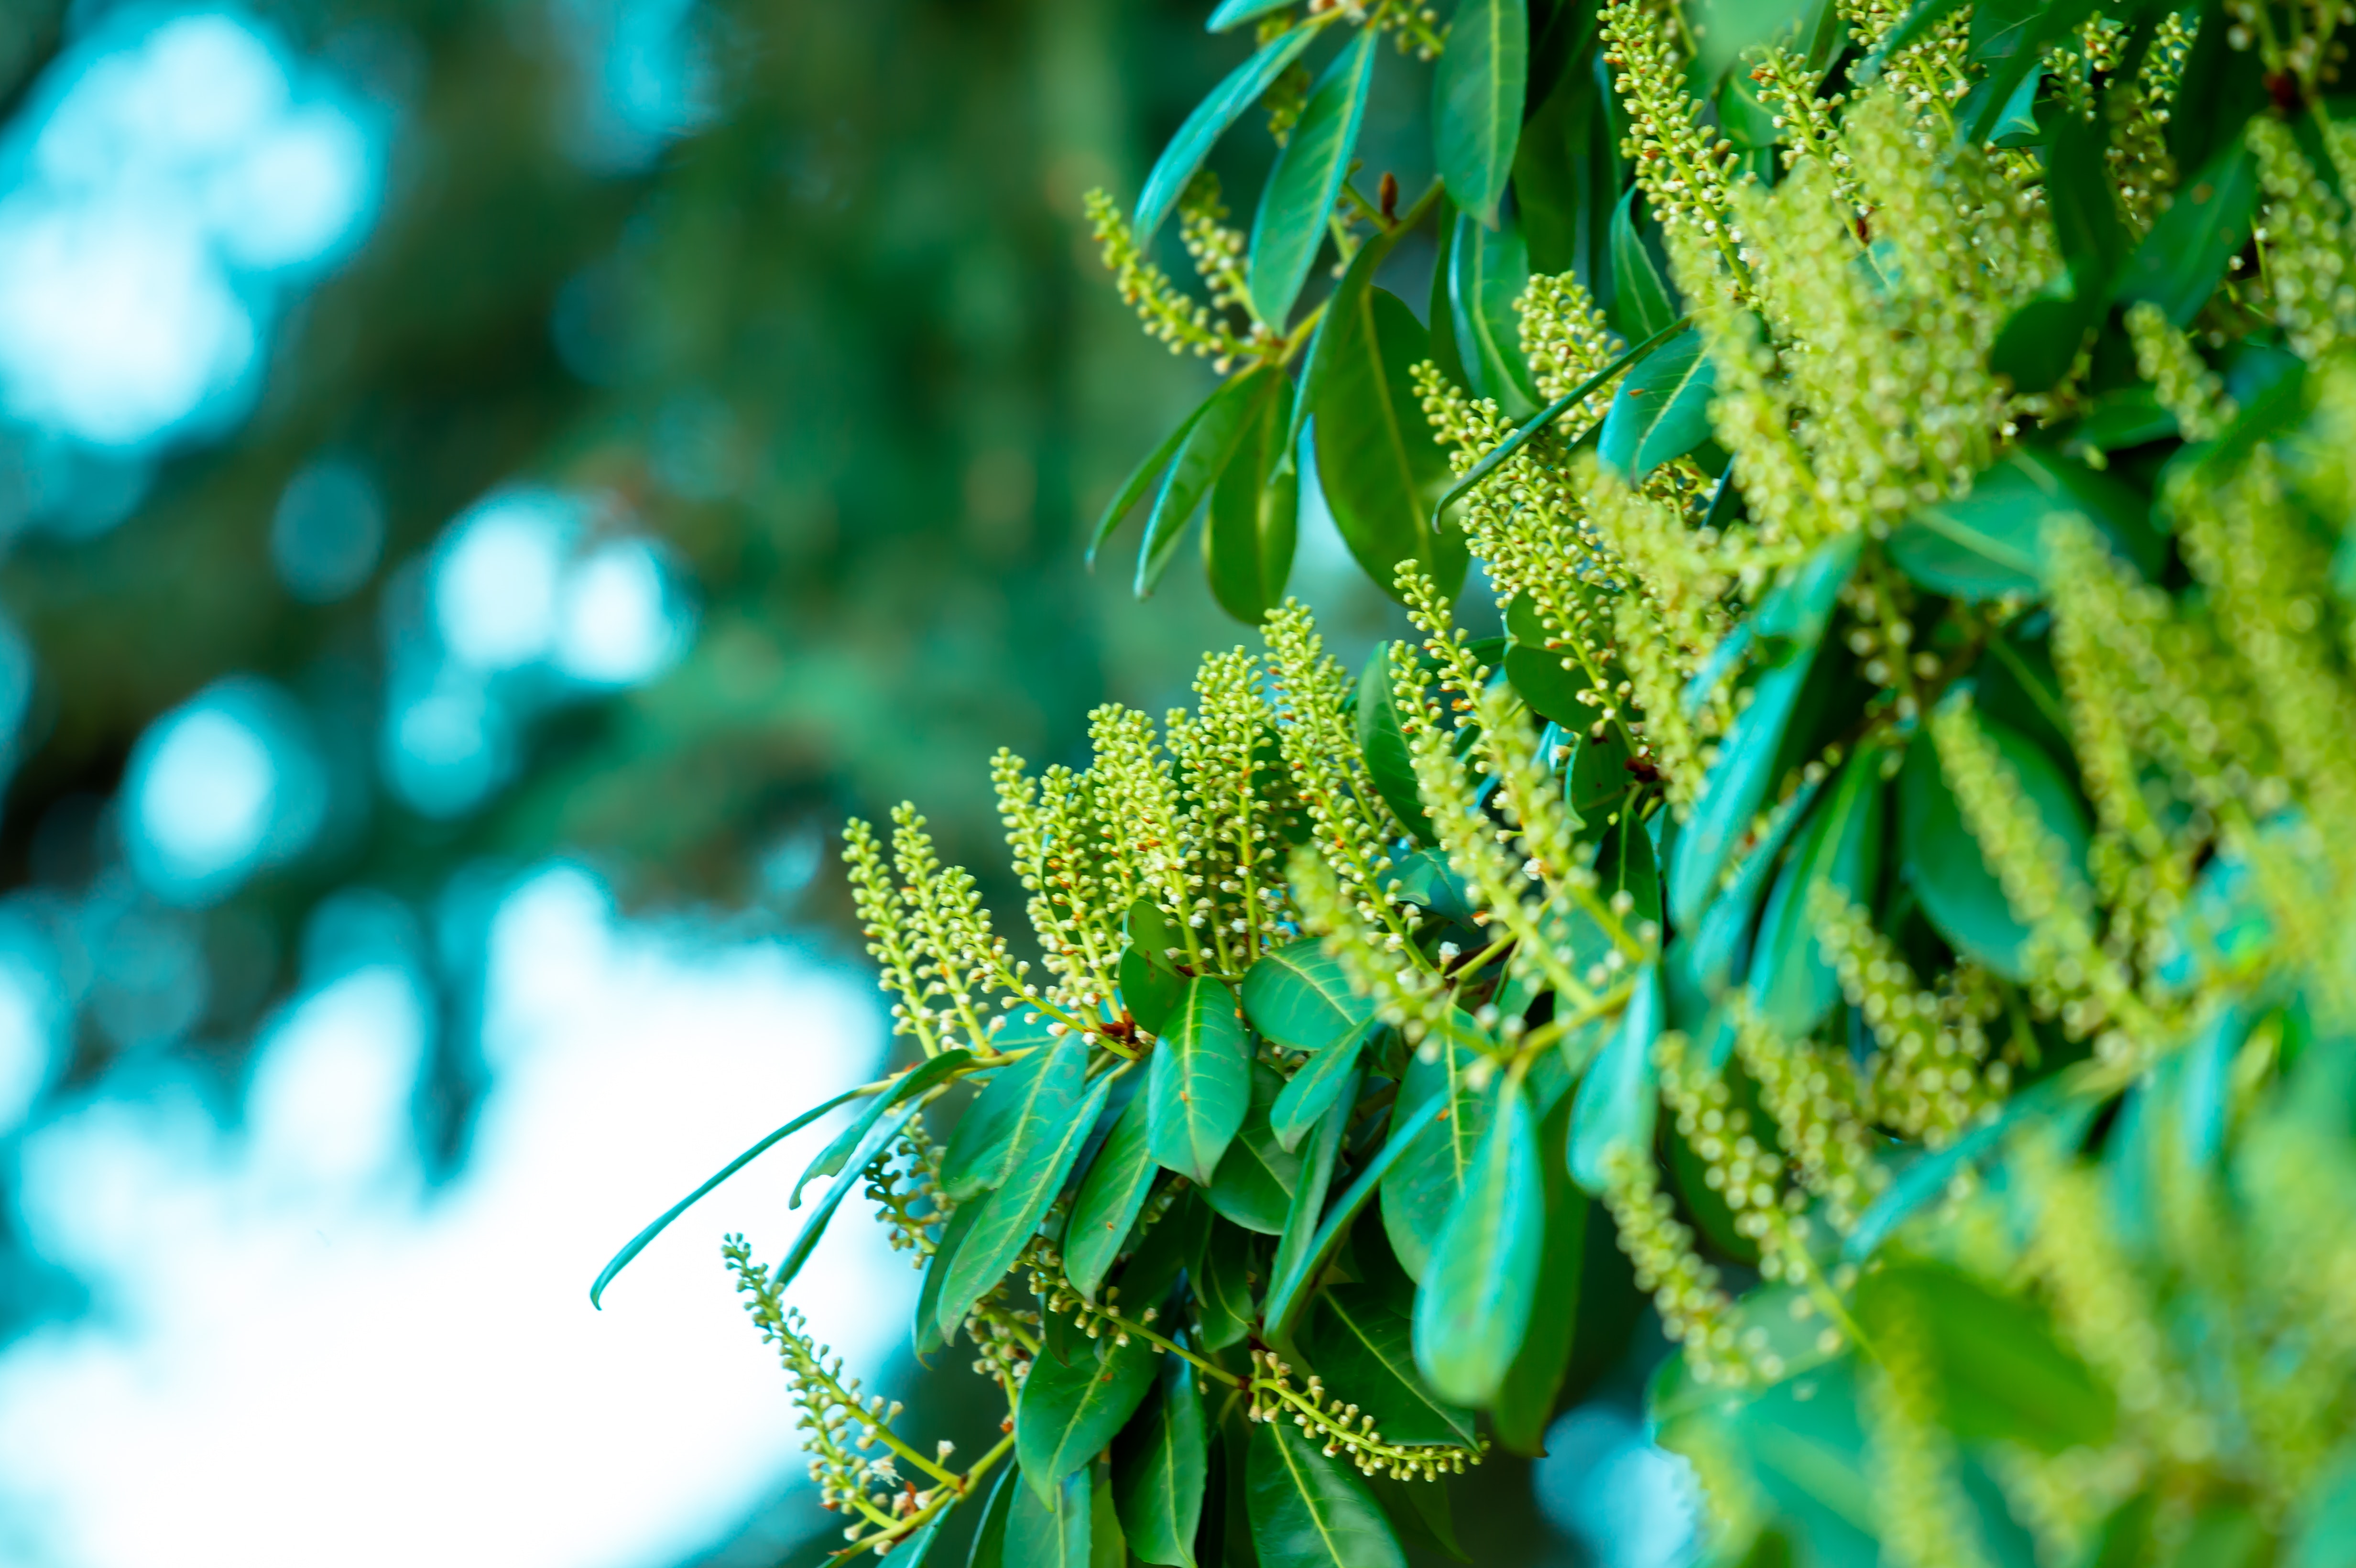
green, vegetation, plant, tree, flower, leaf, branch, woody plant, fern, vascular plant, twig, mimosa